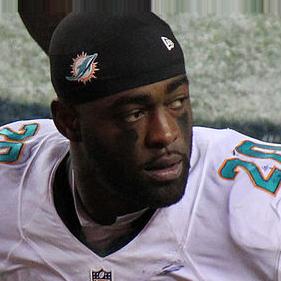
Age: 25